Guillermo Suárez Mason

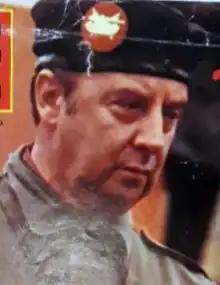
Carlos Guillermo Suárez Mason

Carlos Guillermo Suárez Mason (2 January 1924 – 21 June 2005) was an Argentine military officer convicted for Dirty War crimes during the 1976–1983 military dictatorship. He was in charge of the Batallón de Inteligencia 601.